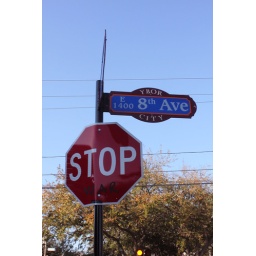
A road sign in Ybor City, Florida. Someone had written war underneath the word stop.